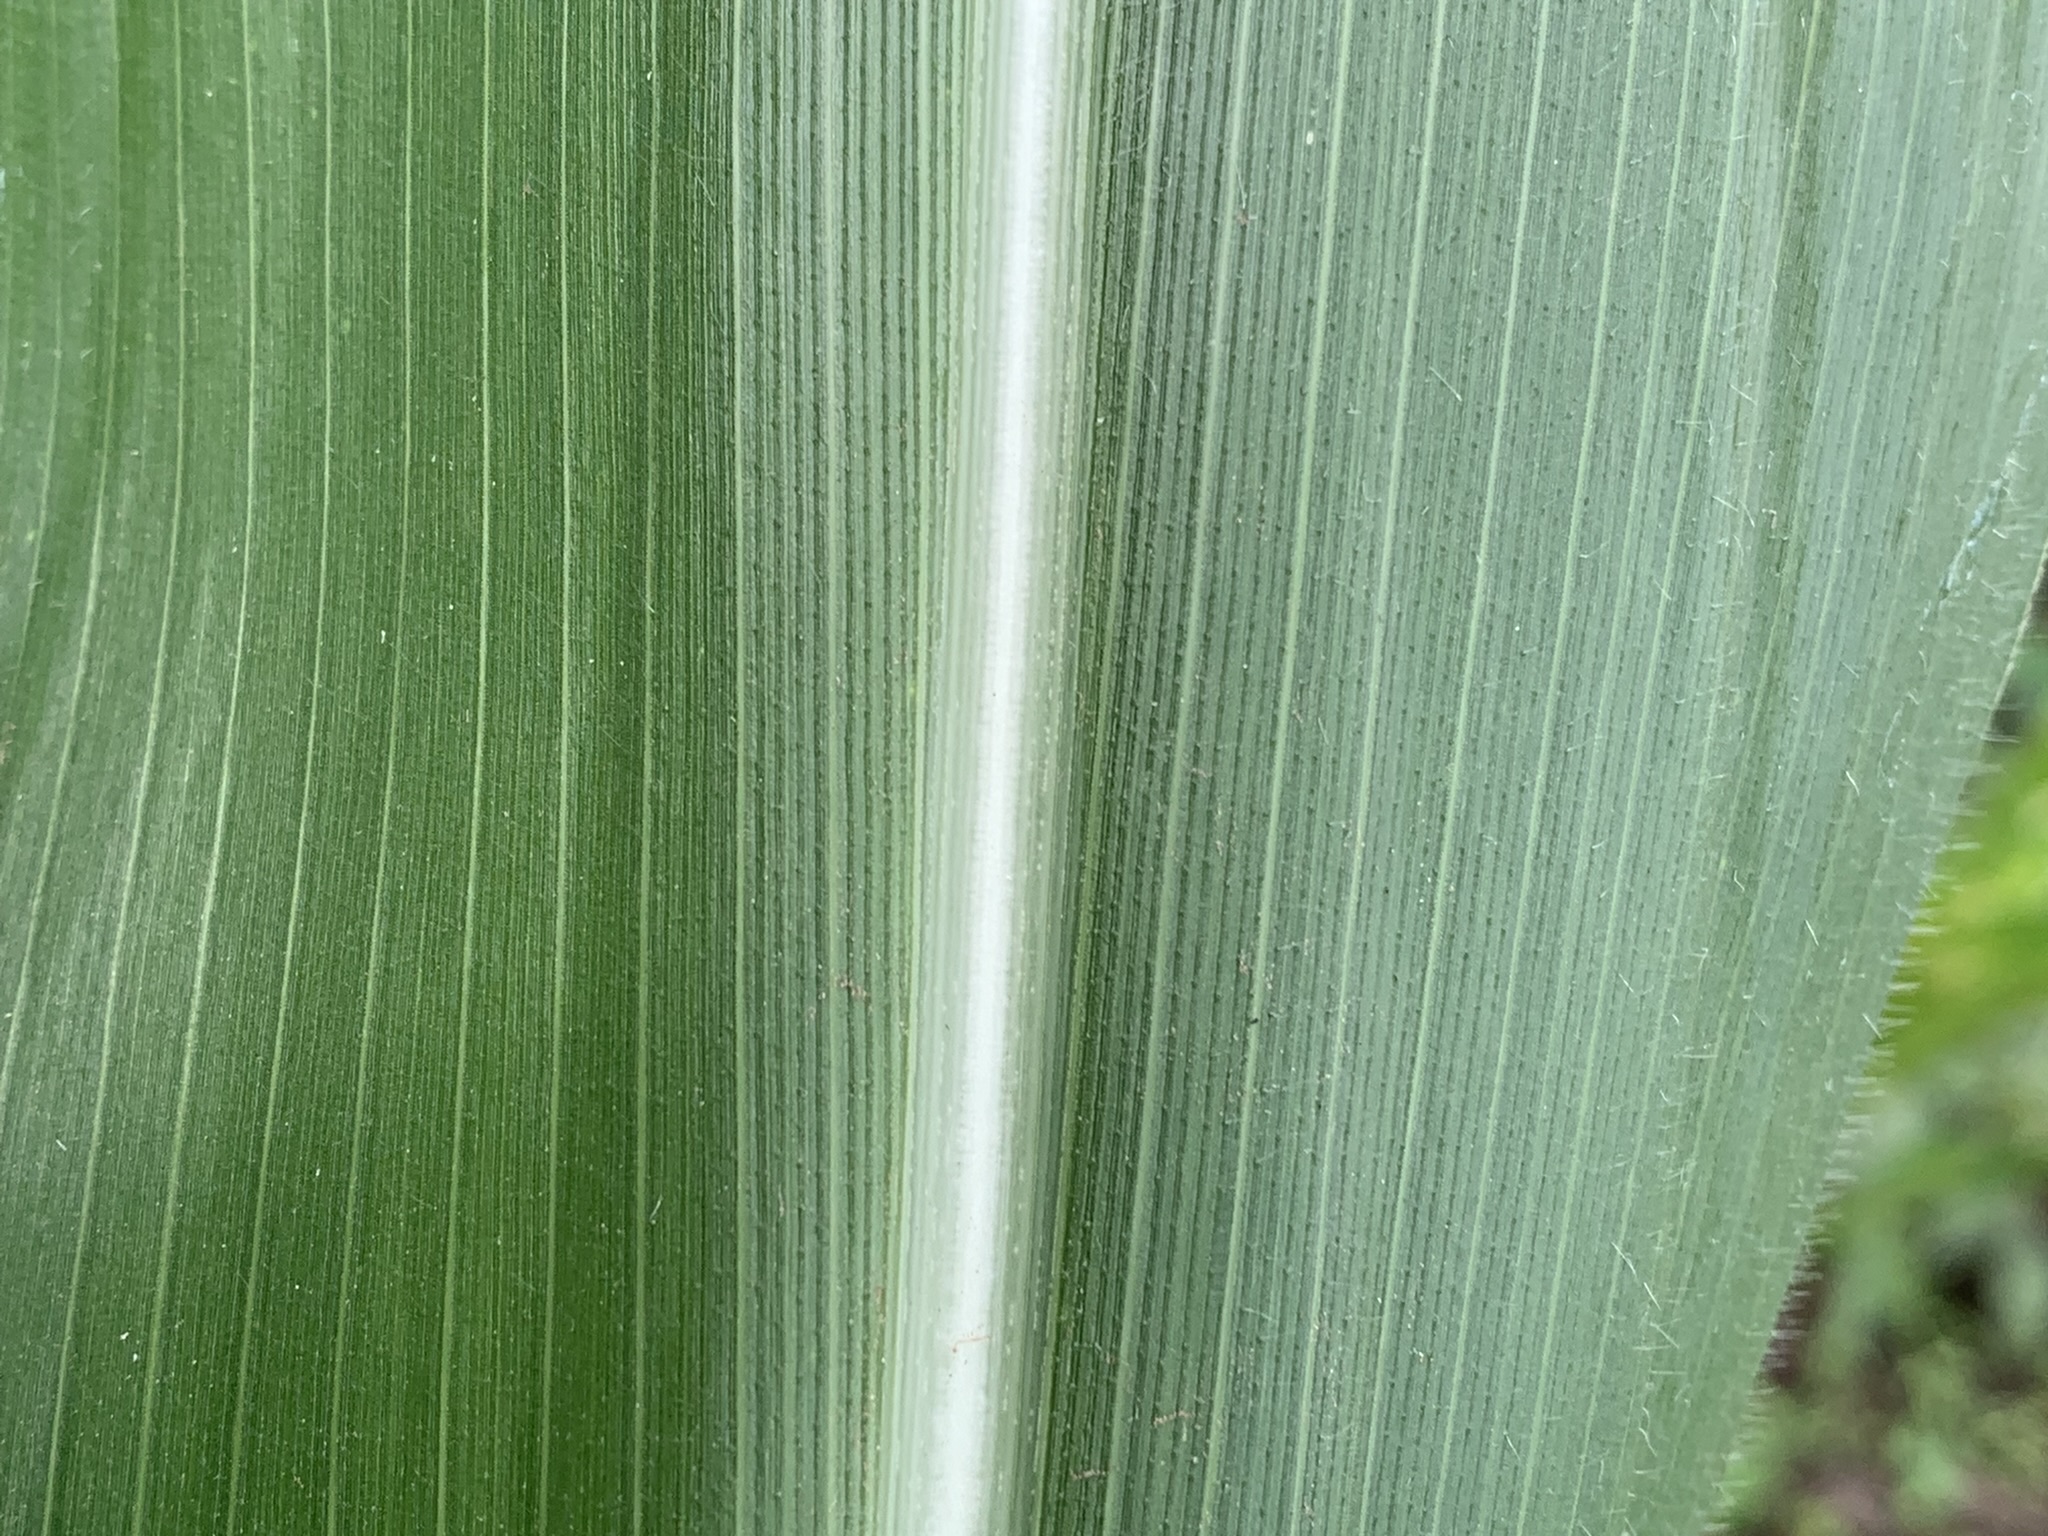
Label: Healthy